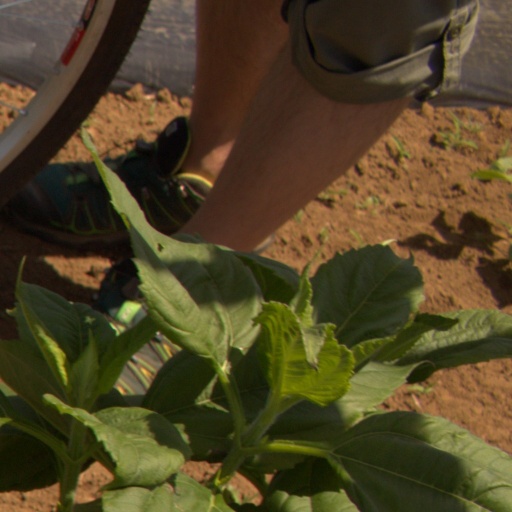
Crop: Jerusalem artichoke